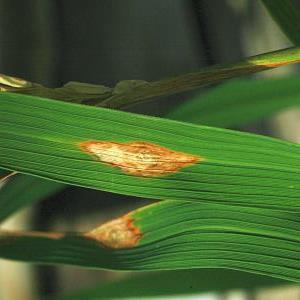
Disease: Blast